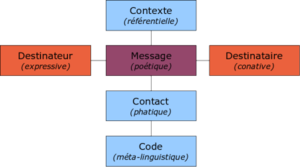
Le schéma général de la communication humaine, d'après Jakobson, 1963. (entre parenthèses, les fonctions de communications associées).
Roman Ossipovitch Jakobson, né le 28 septembre 1896 à Moscou et mort le 18 juillet 1982 à Boston, est un penseur russo-américain qui devint l'un des linguistes les plus influents du XXᵉ siècle en posant les premières pierres du développement de l'analyse structurelle du langage, de la poésie et de l'art.
Le schéma de Jakobson est un modèle décrivant les différentes fonctions du langage. Il a été développé à la suite des études de Karl Bühler, dont le modèle se limitait aux fonctions émotive, conative et référentielle.
Le langage humain est un système qui regroupe le développement, l'acquisition, l'entretien et l'utilisation de systèmes complexes de communication, et désigne aussi la capacité humaine permettant ces processus. Une langue est un exemple spécifique d'un tel système de communication.